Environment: real
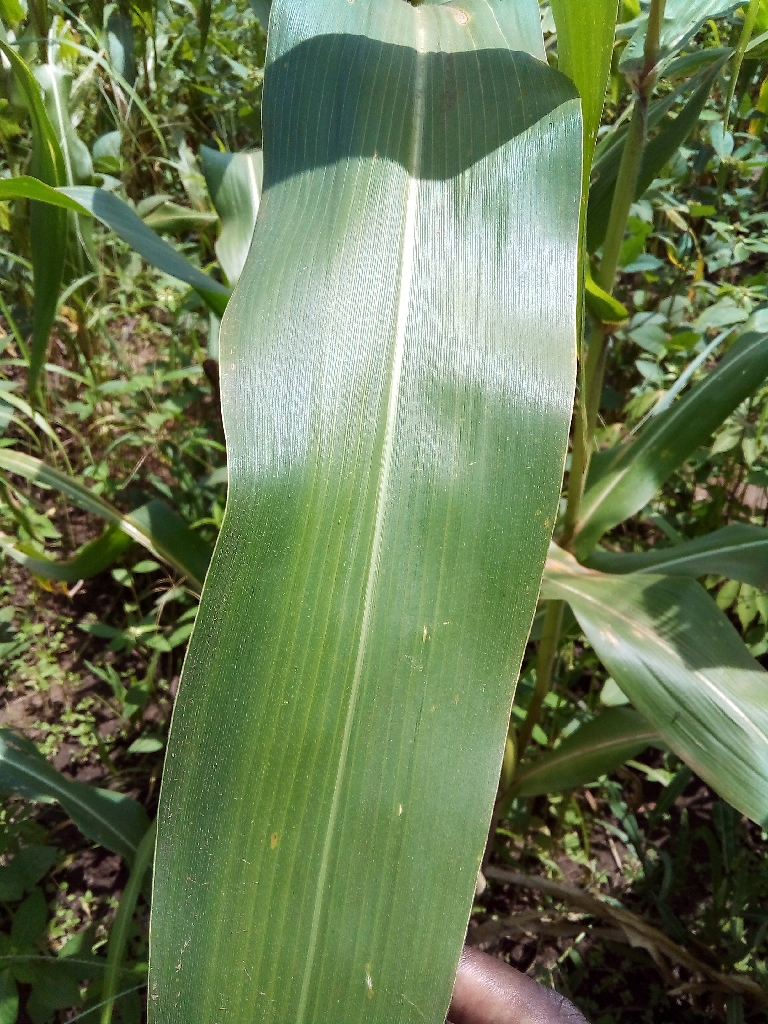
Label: healthy